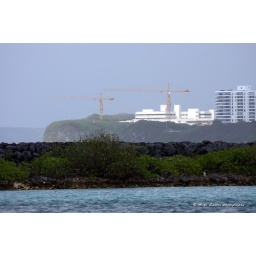
The cranes are where 4 condominium towers are being built. The 2 buildings in the photo are GMH and Oka Towers.